Billiken

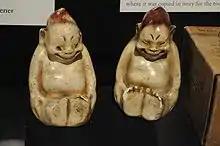
Two Billikens from the Alaska–Yukon–Pacific Exposition of 1909

In its heyday, the Billiken enjoyed worldwide celebrity. In the United States he became the athletic mascot of Saint Louis University, because the figure was said to resemble coach John R. Bender. The school's athletic teams remain the Saint Louis Billikens to this day. A bronze statue of the Billiken stands in front of the Chaifetz Arena on the Saint Louis University Campus. A junior version of the Billiken became the mascot of nearby St. Louis University High School; a stainless steel statue of the Junior Billiken stands adjacent to the Danis Fieldhouse, on the St. Louis University High School Campus. Bud Billiken was a youth-club mascot for "The Chicago Defender", and was created in 1923, and is known more contemporarily as the inspiration for the yearly parade of the same name held shortly before the start of the school year.